Gus's

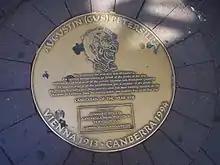
Plaque to Gus Petersilka, near Gus's cafe

Gus's cafe was a café located in Civic, Canberra, Australia. It opened in 1969 and later became the first outdoor pavement cafe in Canberra. It was one of the oldest and best known cafes in Canberra and one of the first European-style cafes in Australia. It had both outdoor and indoor dining areas. The cafe closed in January 2024, but is intended to be re-opened in several years. It will be at the base of the Garema Place Hotel, which will occupy the café's original space.